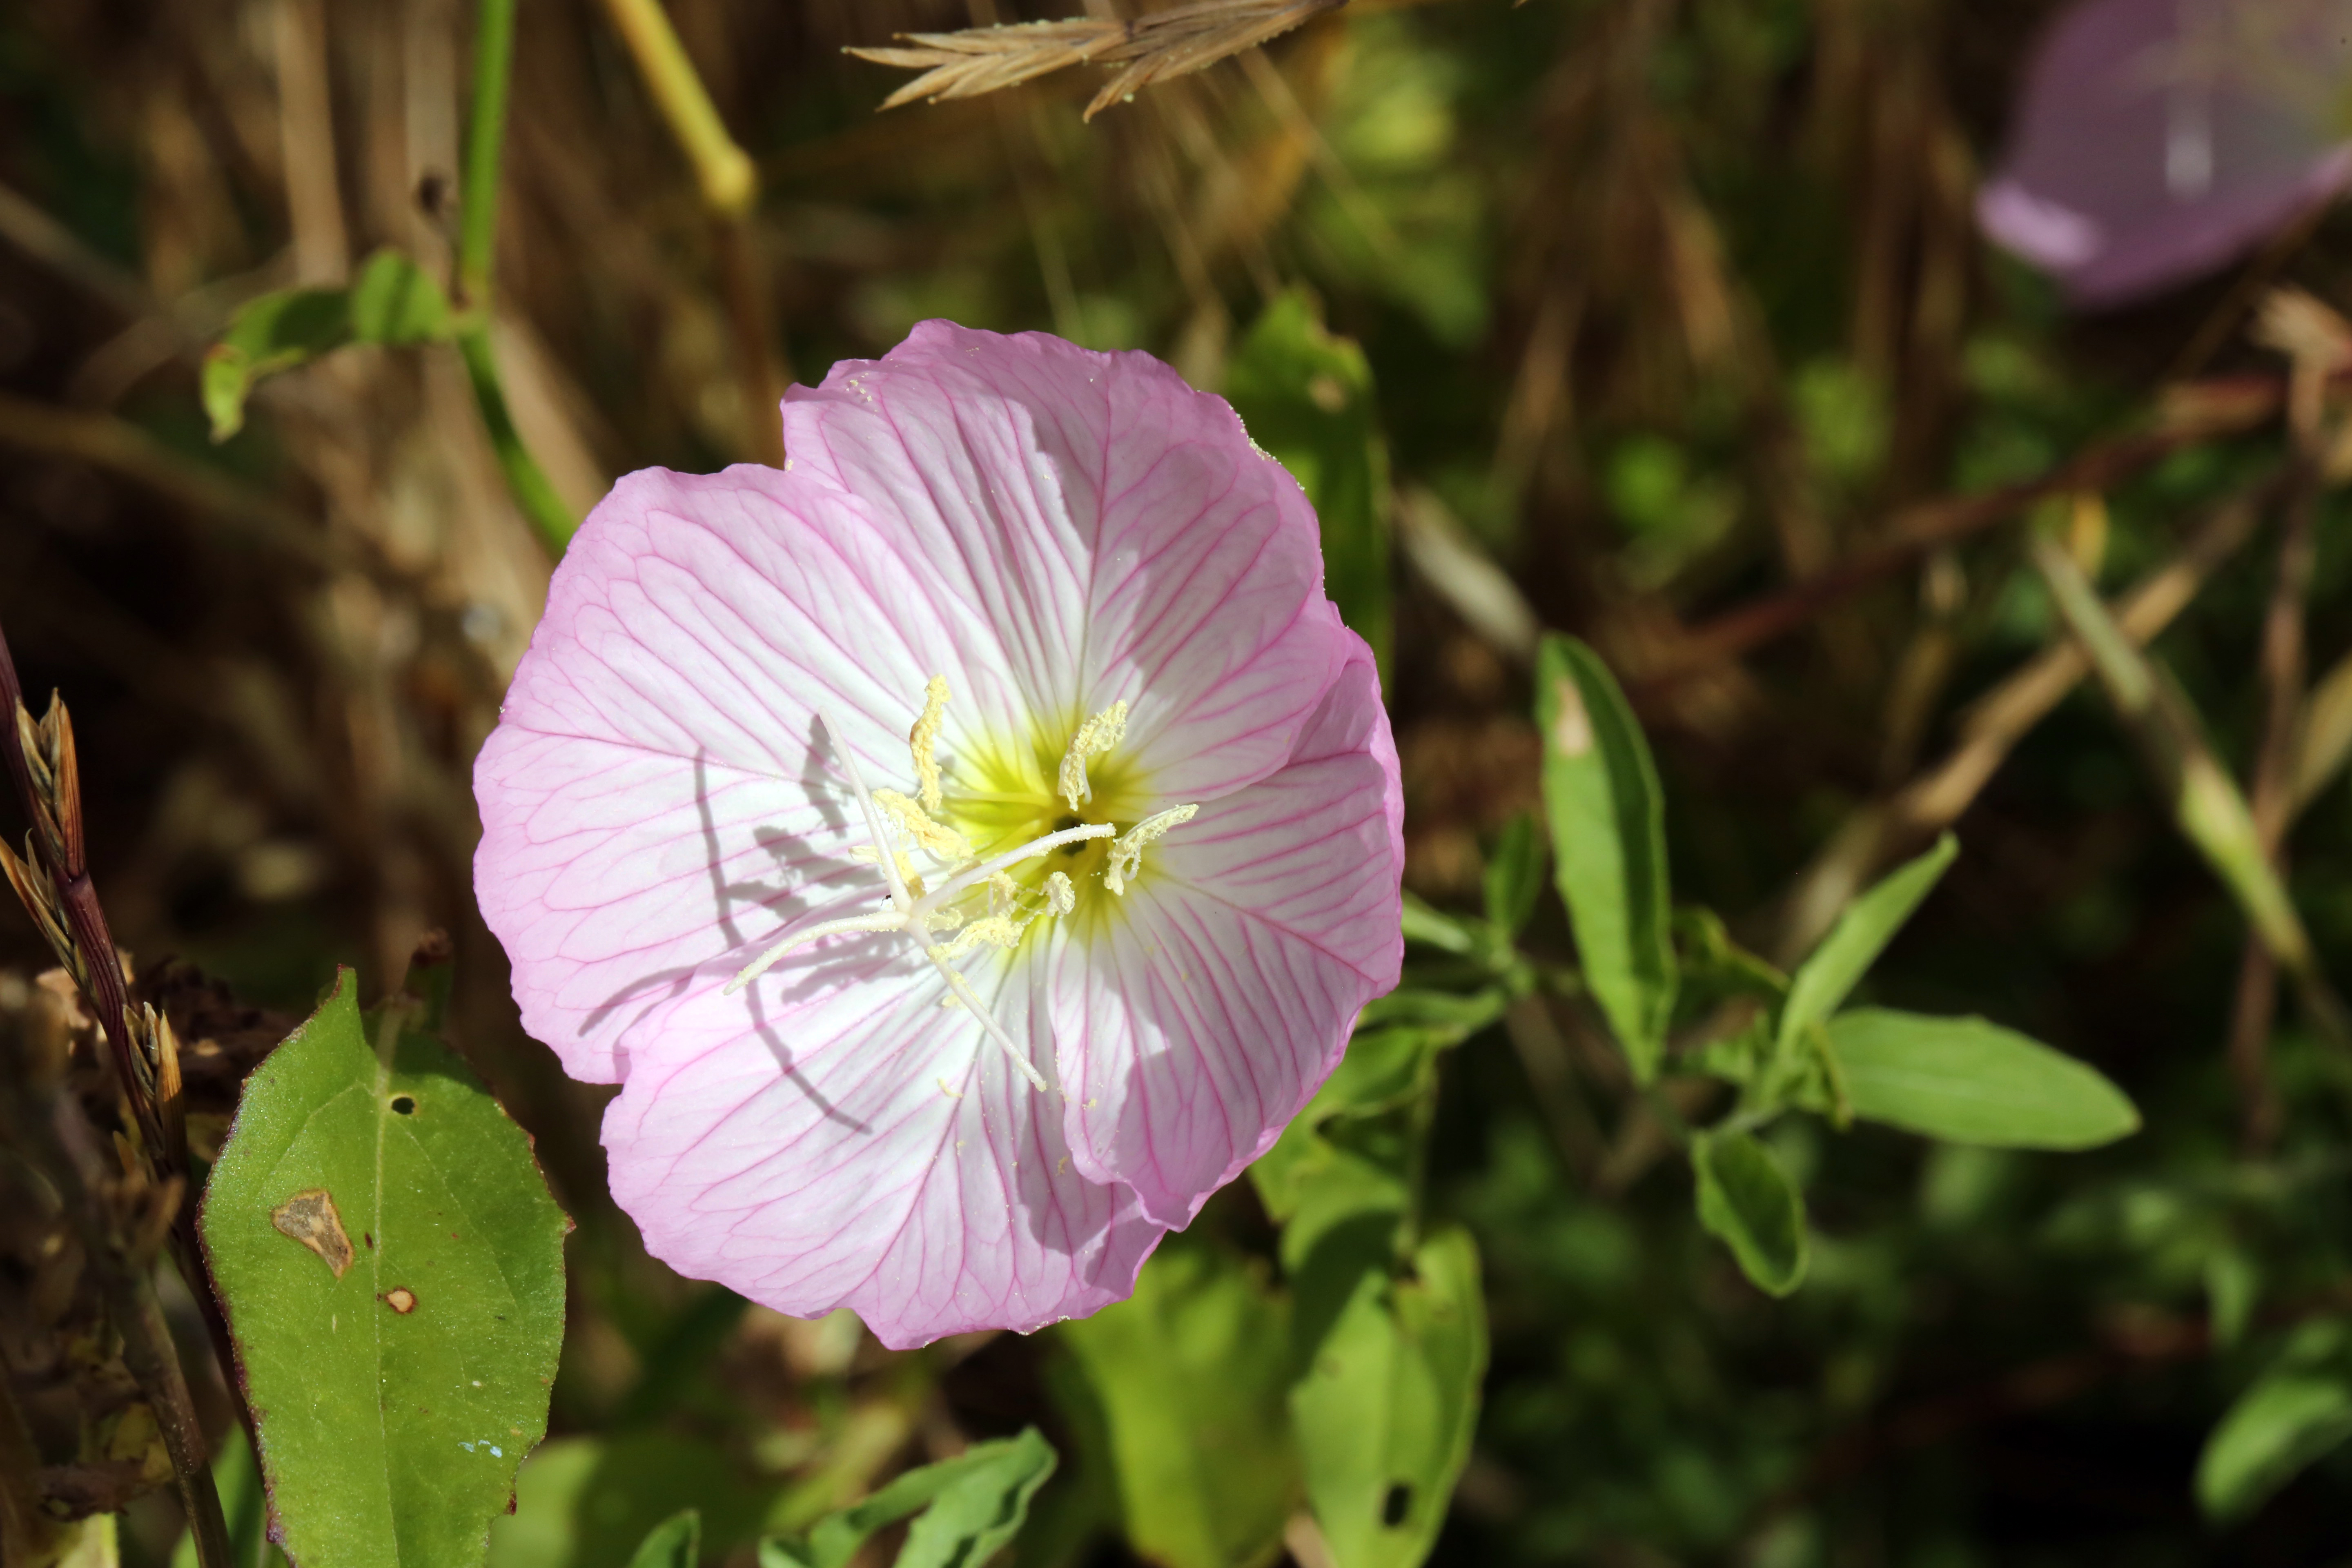
nature, blossom, plant, meadow, flower, petal, europe, rose, canon, botany, closeup, flora, wildflower, flowers, midi, t, fleurs, lumiere, isasza, southfrance, sdfrankreich, zuidfrankrijk, mditerrane, languedocroussillon, hrault, montpelliermtropole, eos5d, jacou, exterieur, garrigue, vuerapproche, floraison, blumen, bloemen, fleurssauvages, fleursspontanes, evening primrose, macro photography, flowering plant, land plant, pinkladies